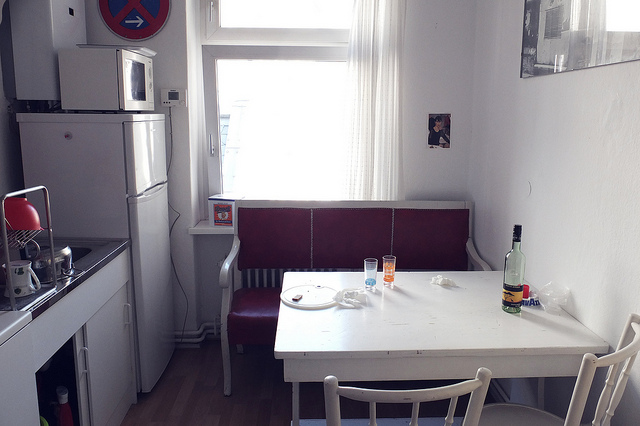
user: Given an image and a question. Answer the question in a short answer. Question: What would you do in this room? Short Answer:
assistant: cook